Daryl Duke

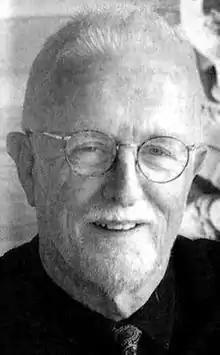

Duke was born at Vancouver, British Columbia, where he became one of CBC Television's earliest regional producers. His career continued with CBC in Toronto producing such series as "This Hour Has Seven Days", then in the United States for major television networks and studios there.